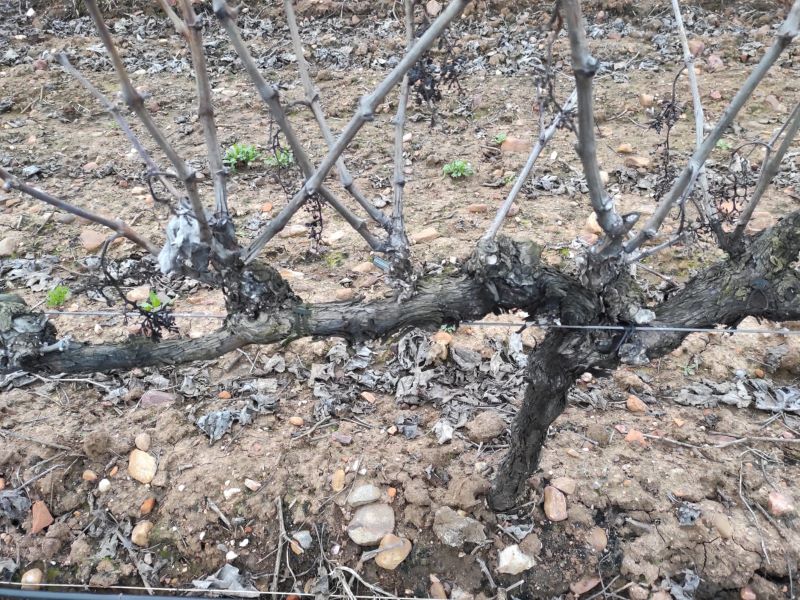
Unpruned shoots: 12
Pruned shoots: 0
Trunks: 1